Saxophone

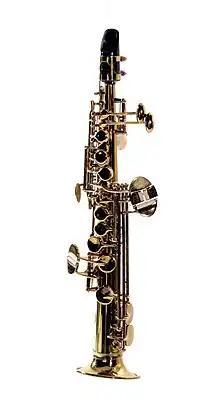
Eppelsheim Soprillo Saxophone

Saxophones are used in chamber music, such as saxophone quartets and other chamber combinations of instruments. The classical saxophone quartet consists of a B soprano saxophone, E alto saxophone, B tenor saxophone, and E baritone saxophone (SATB). On occasion, the soprano is replaced with a second alto sax (AATB); a few professional saxophone quartets have featured non-standard instrumentation, such as James Fei's Alto Quartet (four altos).